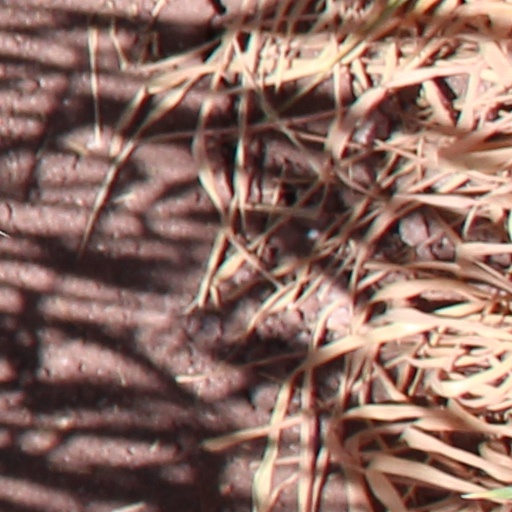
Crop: wheat